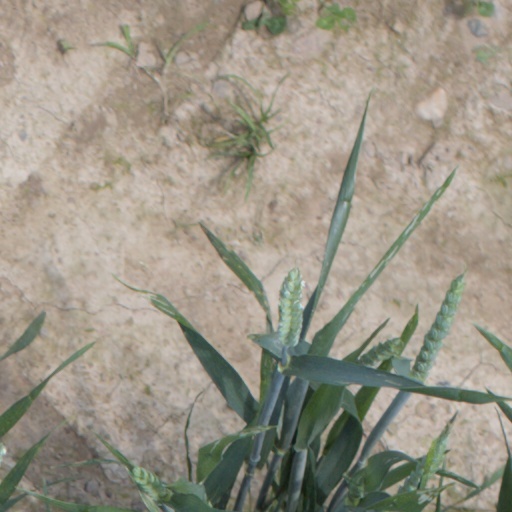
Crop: wheat